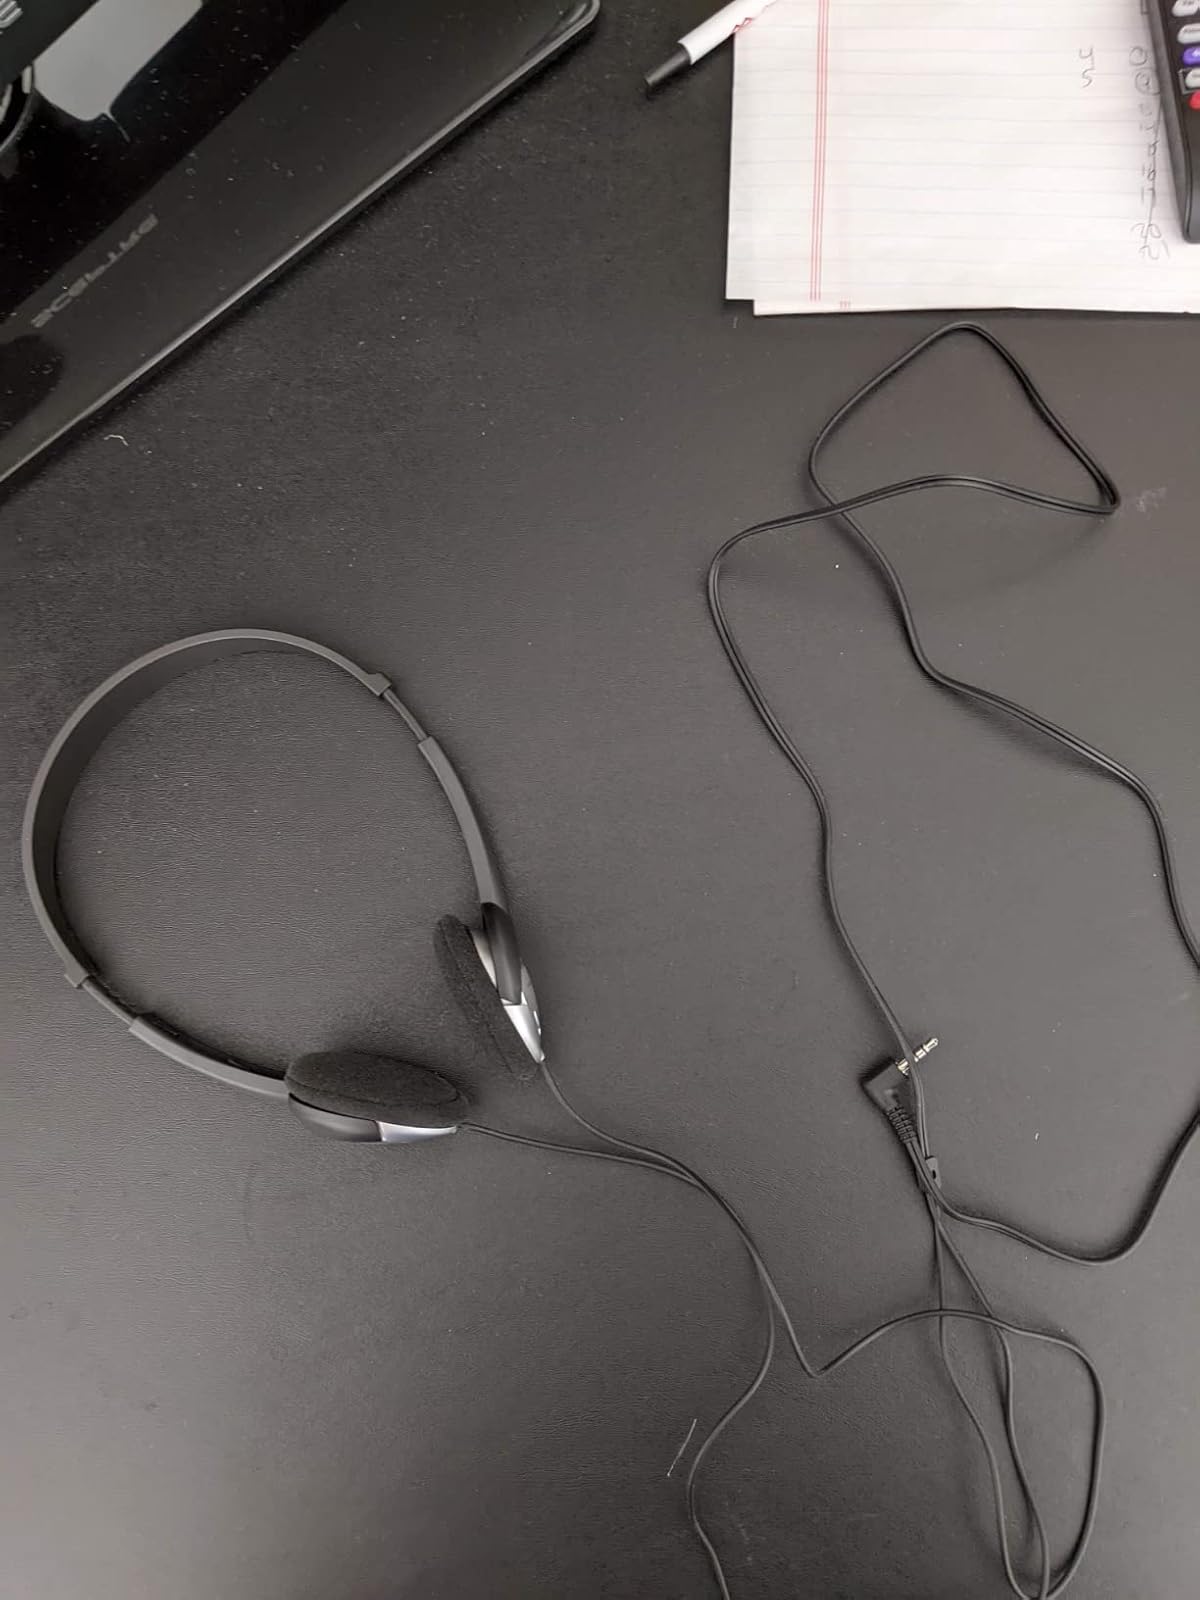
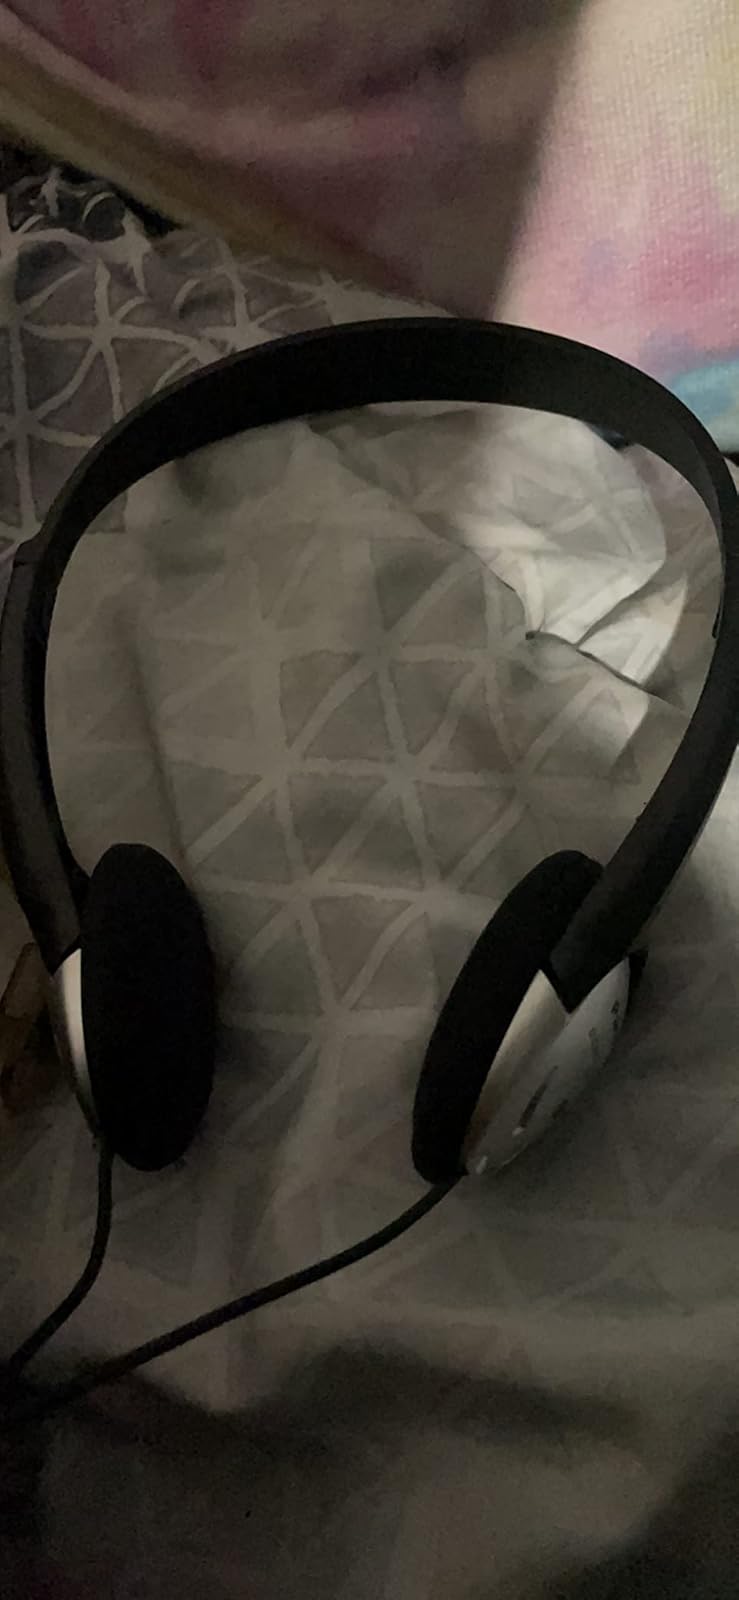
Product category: headphones
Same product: yes